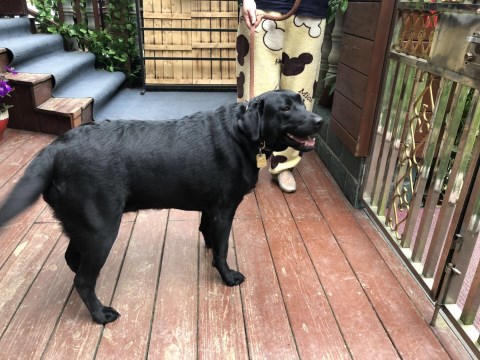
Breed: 3580-n000122-Labrador_retriever